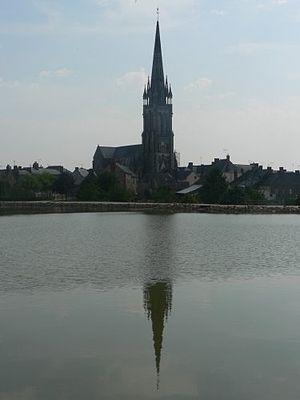
Clocher du Pertre + reflet dans l'étang du Pertre.
Le Pertre est une commune française située dans le département d'Ille-et-Vilaine en Région Bretagne, peuplée de 1 389 habitants.